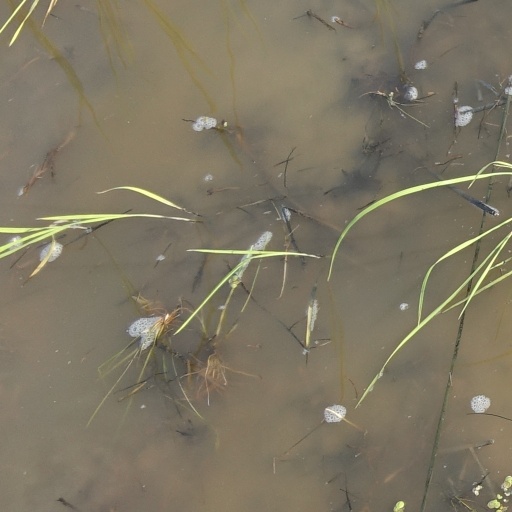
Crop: rice